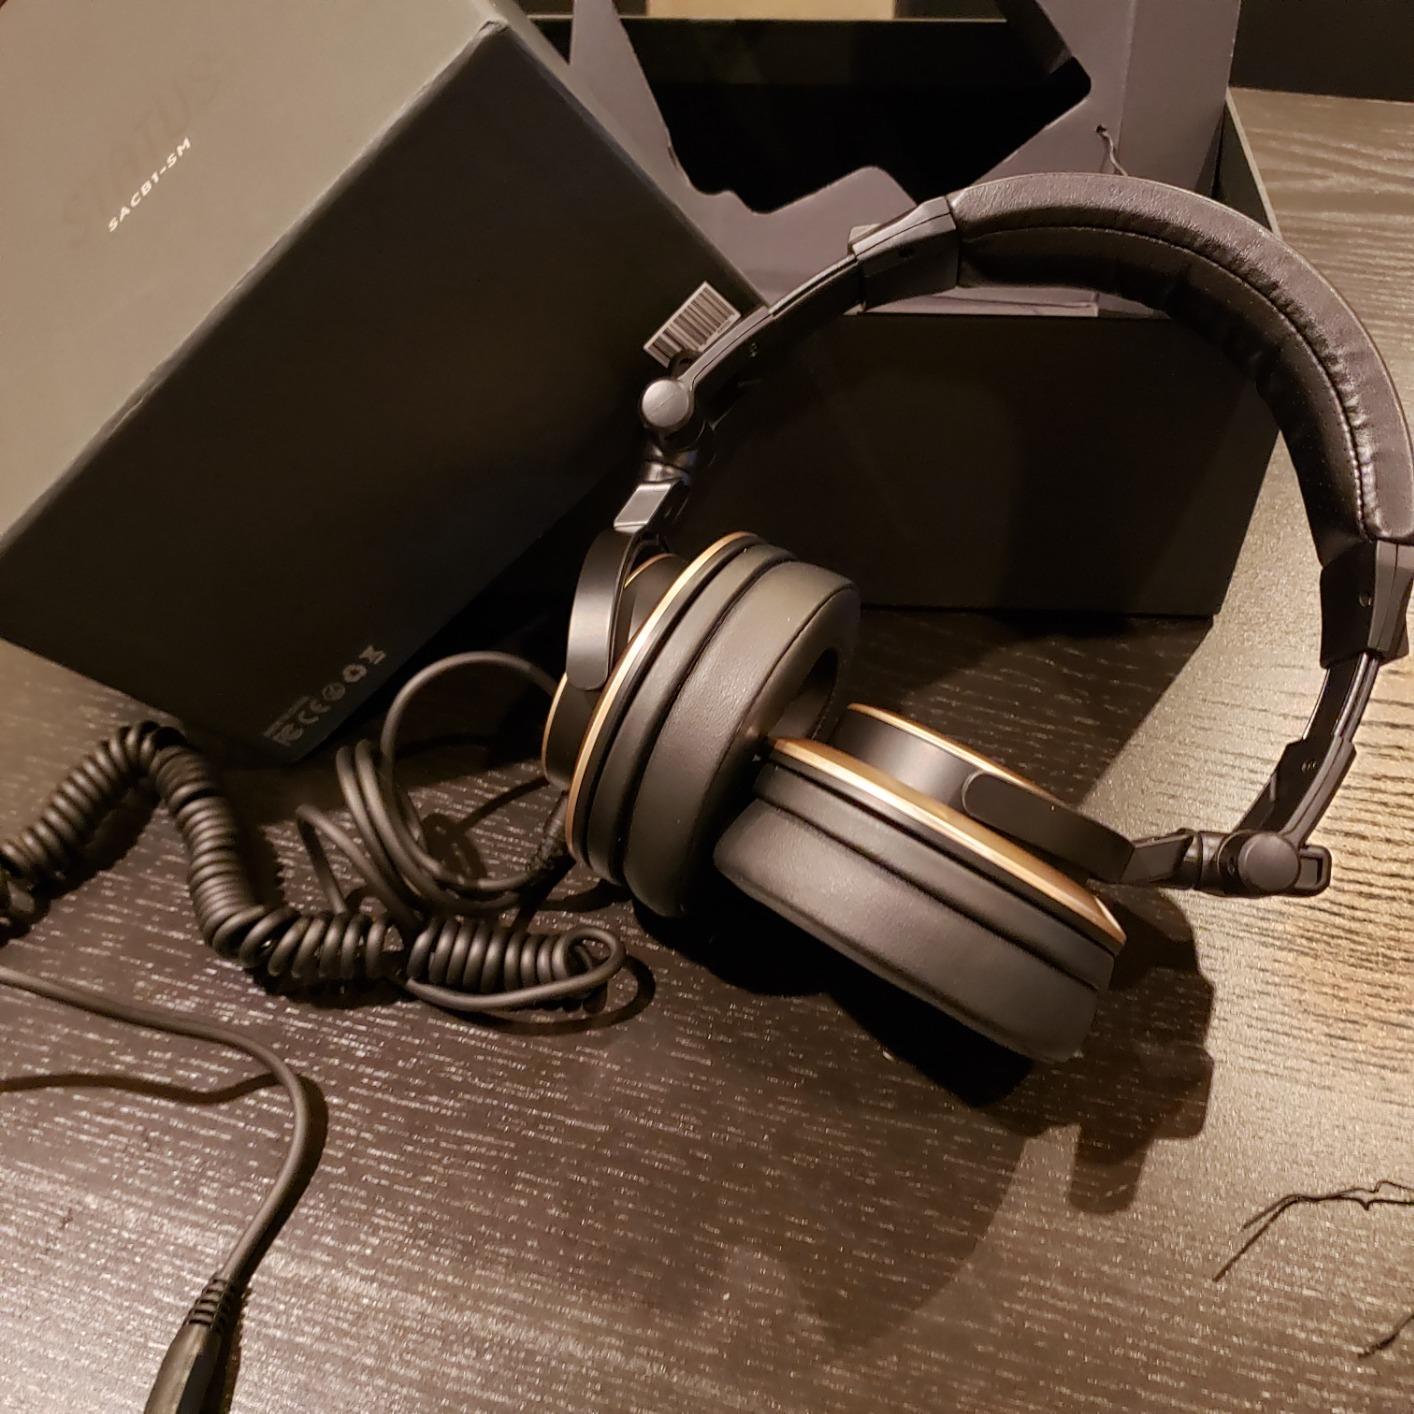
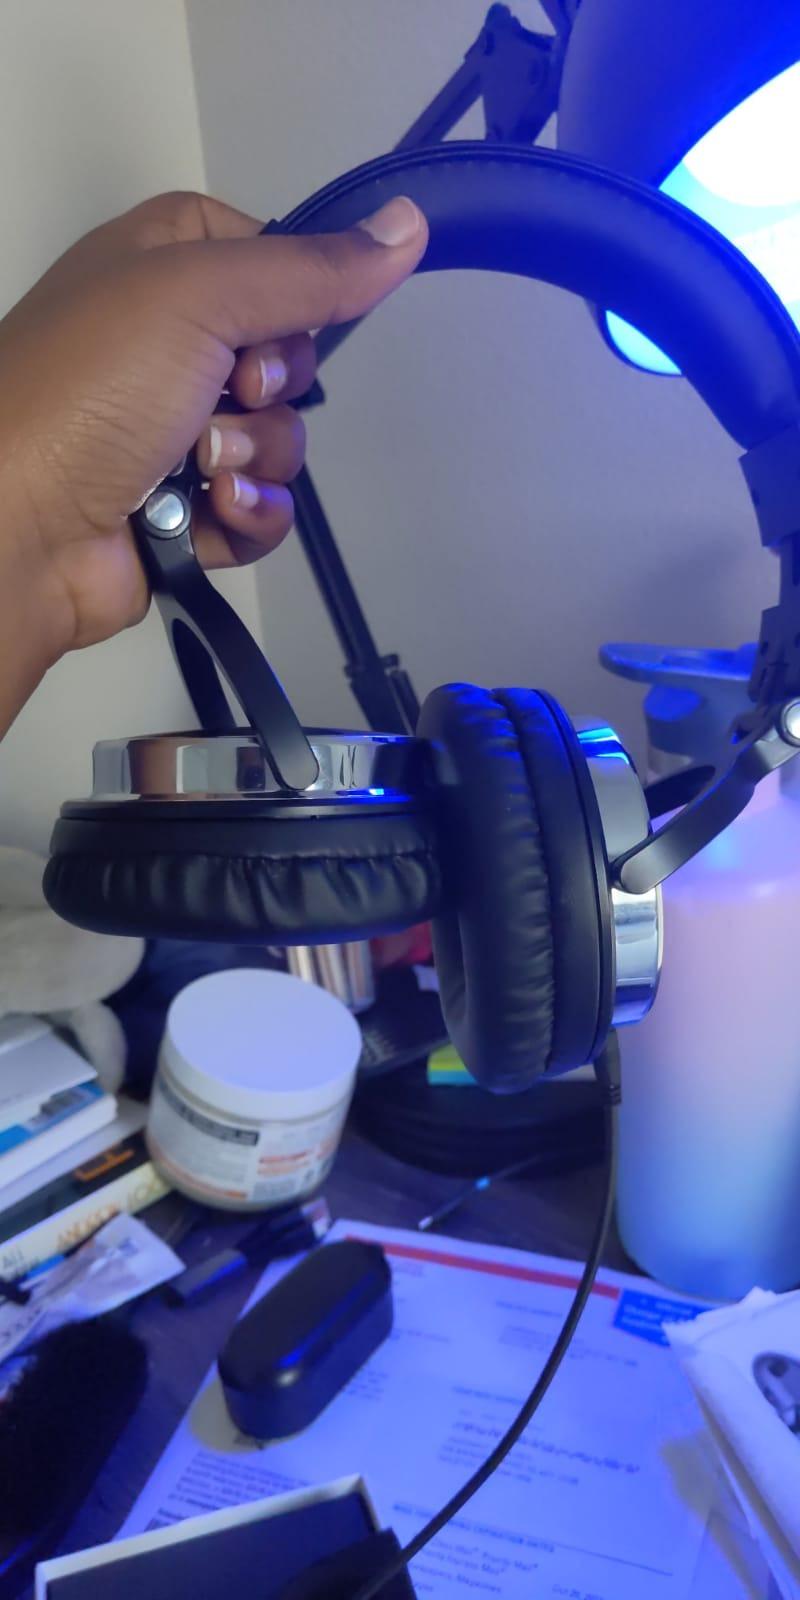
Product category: headphones
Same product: no